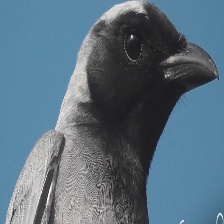
Species: GREY CUCKOOSHRIKE
Scientific name: CORACINA CAESIA